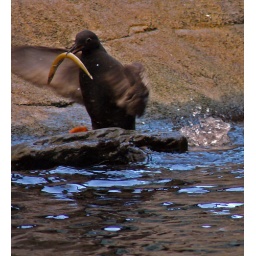
This bird caught a fish in the Sea Life Center in Seward.